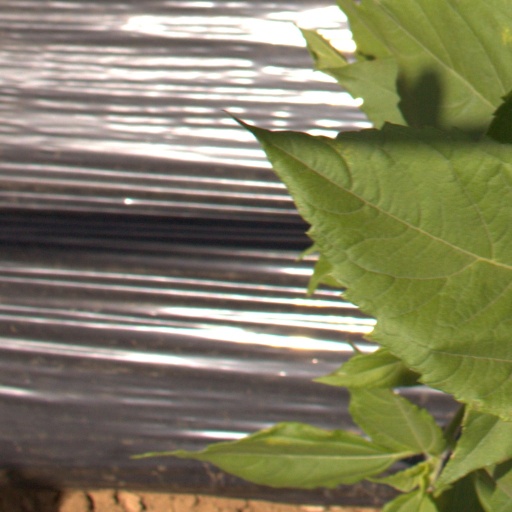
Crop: Jerusalem artichoke